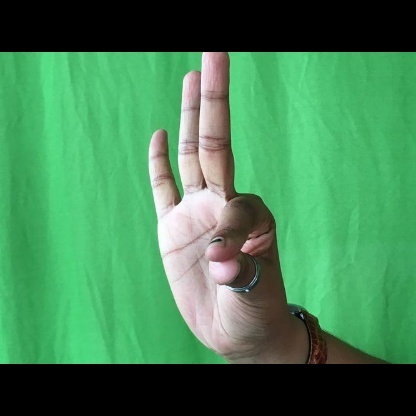
Mudra: Hamsasyam